The Merry Farmer (1927 film)

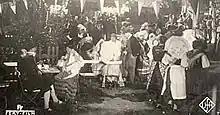

The Merry Farmer (German: Der fidele Bauer) is a 1927 German silent film directed by Franz Seitz and starring Carmen Boni, Werner Krauss and S.Z. Sakall. It is based on the 1907 operetta of the same title. A 1951 film adaptation was also made.